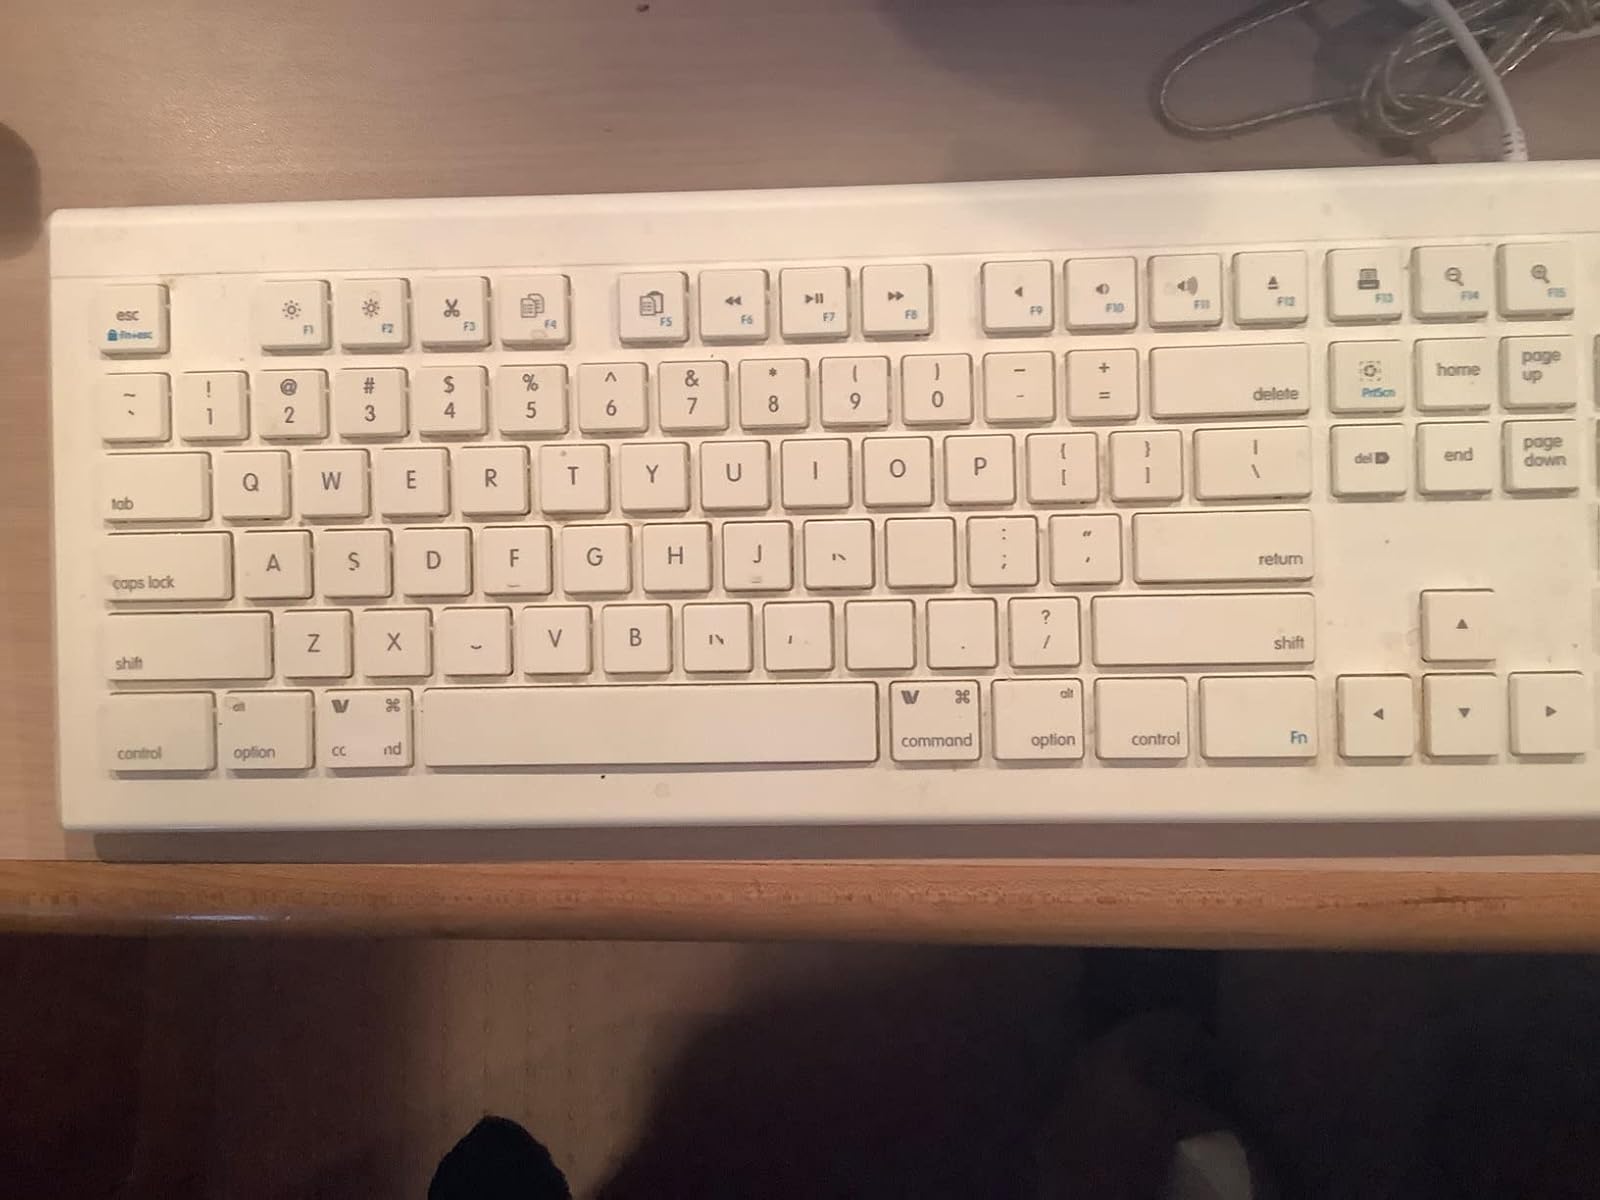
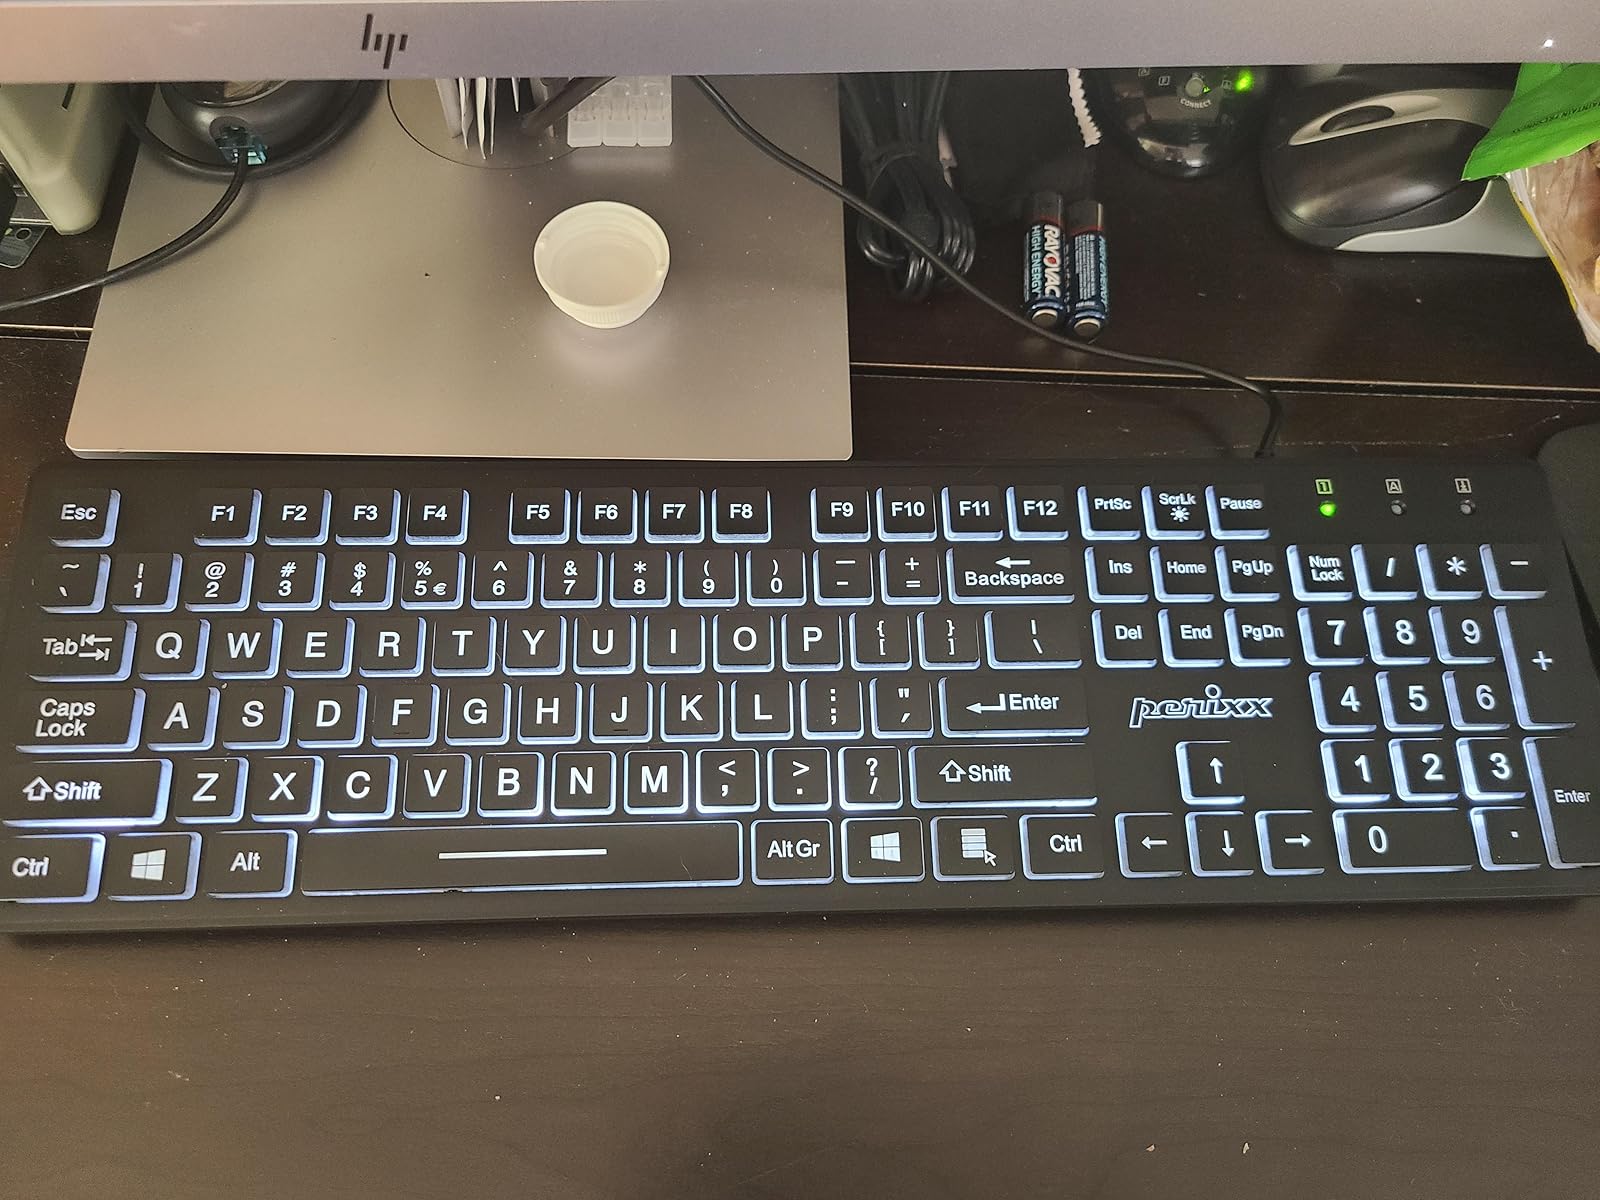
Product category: keyboard
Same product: no